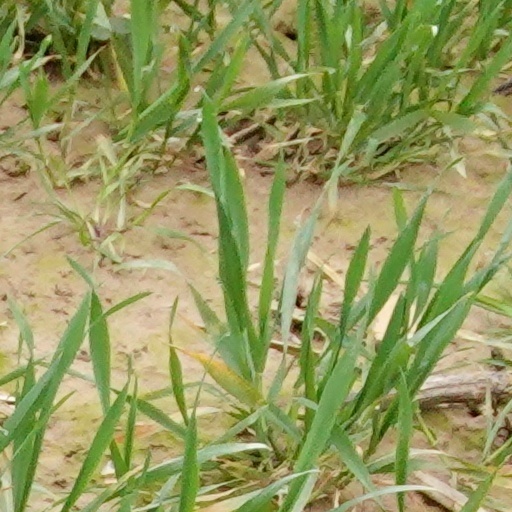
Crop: wheat